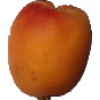
Label: Apricot 1